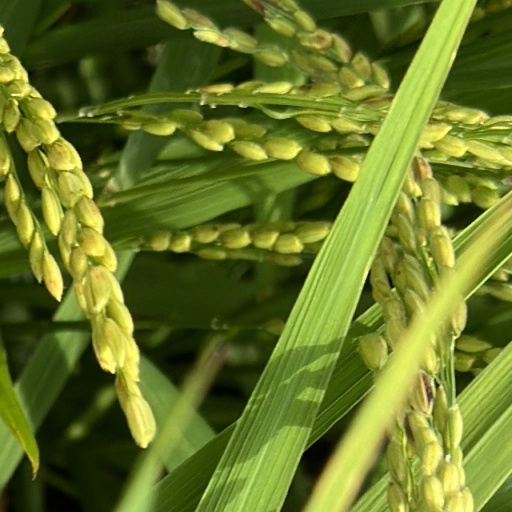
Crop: rice